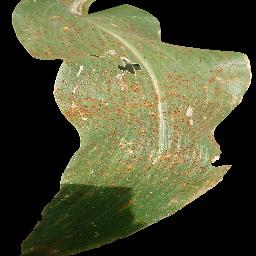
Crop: corn
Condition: (maize)_common_rust